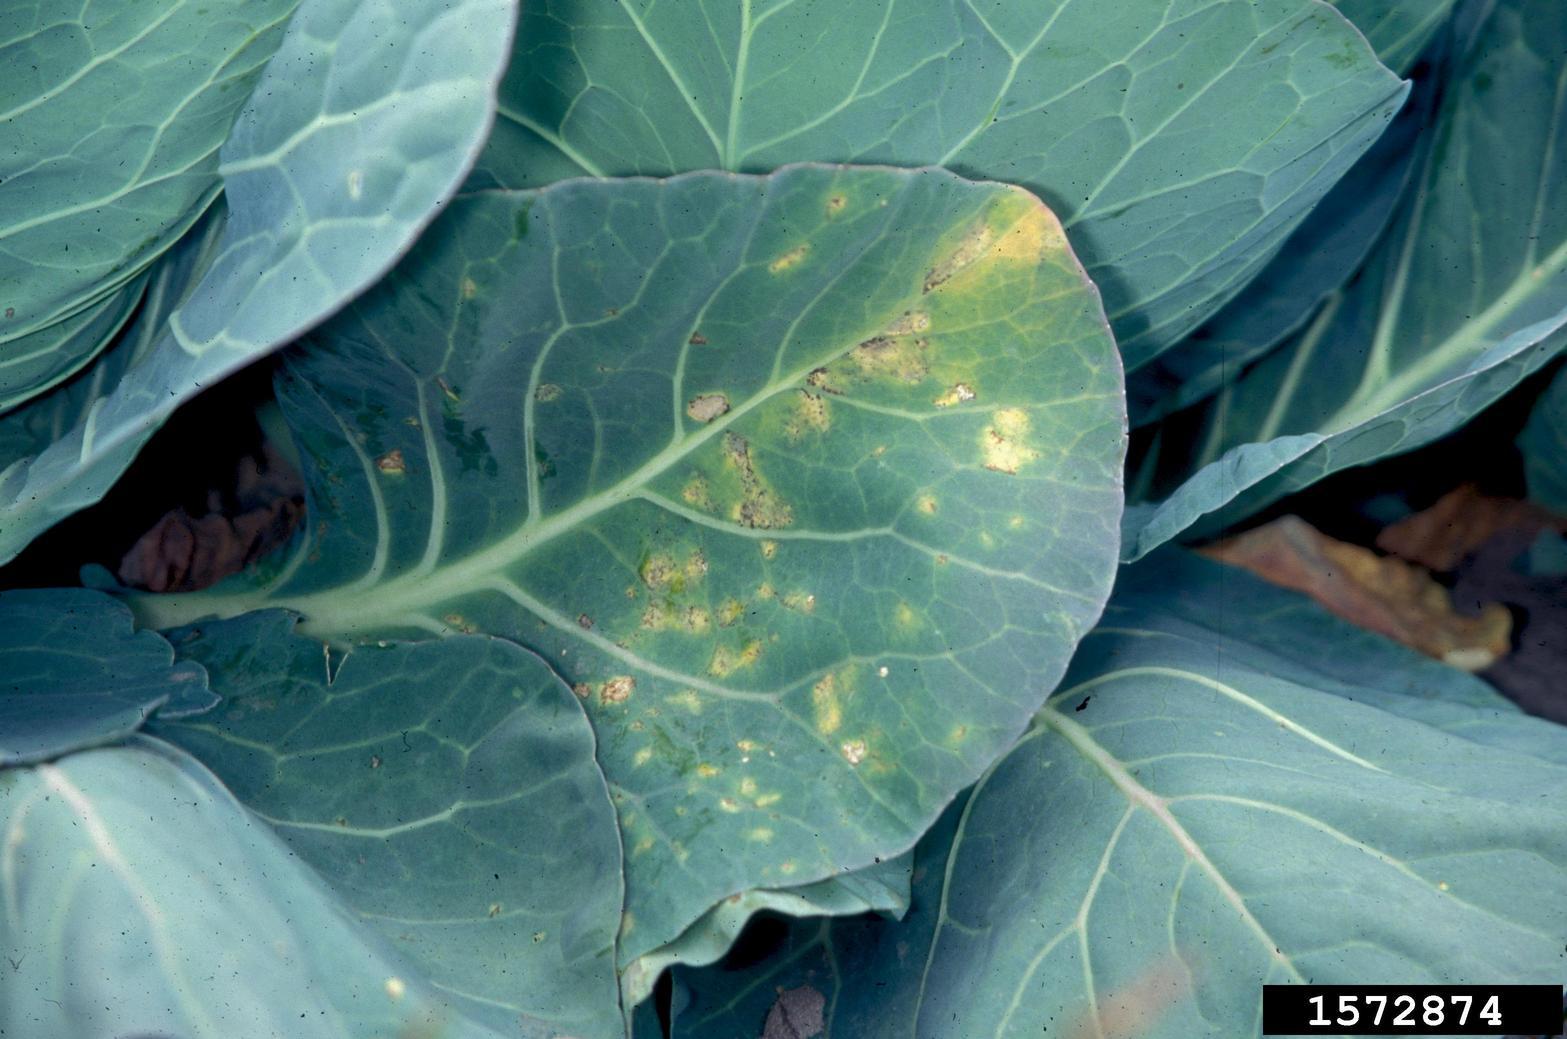
Plant: Cabbage
Disease: cabbage downy mildew